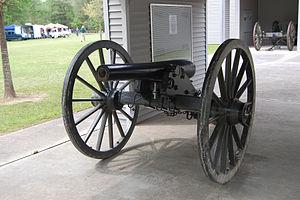
La bataille de Fort Pillow se déroula le 12 avril 1864, durant la Guerre de Sécession. Affrontement mineur de ce conflit, il est cependant bien connu par la polémique qu'il a suscité sur un massacre de prisonniers nordistes.